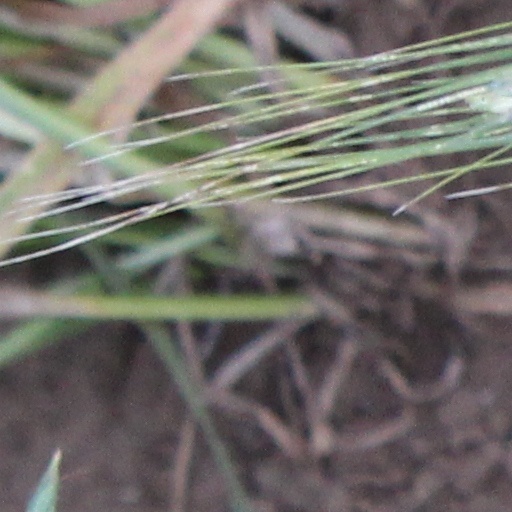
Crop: wheat